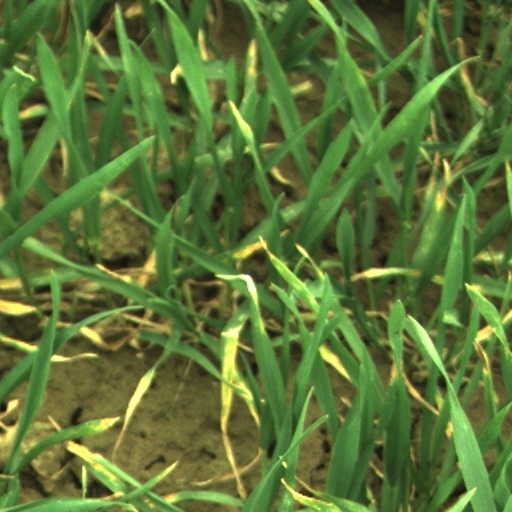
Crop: wheat